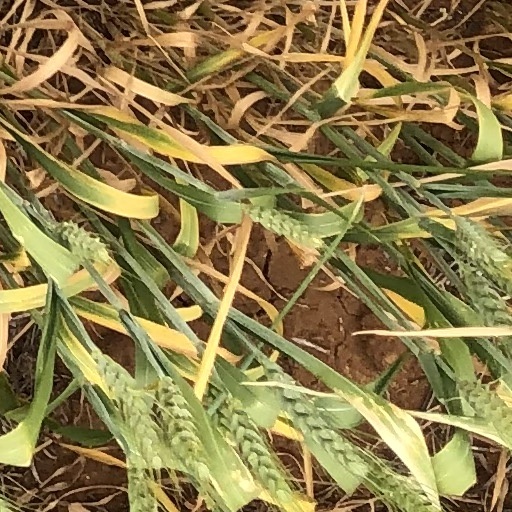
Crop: wheat